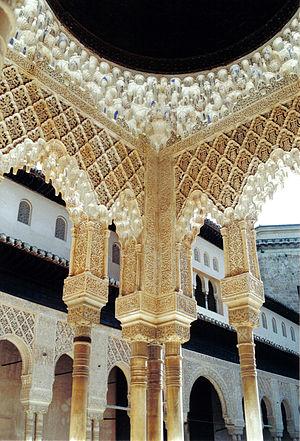
Alhambra de Grenade - Cour des Lions - décors de sebka
L'arc à muqarnas ou arc à stalactites est une variante de l'arc à lambrequins dont l'intrados est orné de muqarnas.
La sebka est un décor architectural typique des architectures almohade, mudéjare et nasride, consistant en un grand réseau d'arcs recti-curvilignes entrecroisés formant des losanges. Les décors de sebka forment de grands panneaux d'arcatures aveugles surmontant des arcs.